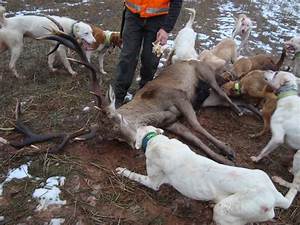
Label: dog